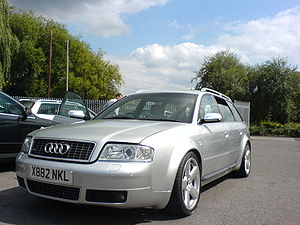
Audi S6 / S6 C5 (1999−2005) / Facelift maj 2001
Audi S6 er sportsversionen af Audi A6. En endnu sportsligere version er RS6. Bilen adskiller sig i alle generationer fra den normale Audi A6 i optiske og tekniske detaljer. Dertil hører ud over effektstærkere motorer og mere eksklusive materialer som f.eks. udvalgte lædersorter eller trimdele af ægte carbon. Også et mere omfangsrigt standardudstyr kendetegner S6. Dertil hører ud over firehjulstrækket quattro og de S6-typiske designtræk som skrifttræk foran og bagpå og siden generation C5 de sølvfarvede kapper på sidespejlene. Derudover kan S6 kendes på ændringer af byggedelene som f.eks. fælge, udstødningssystem, undervogn og kofangere. S6 Plus er siden introduktionen blevet bygget hos quattro GmbH og er såmænd grundstenen for en serie af eksklusive biler fra mærket Audi, op til R8.